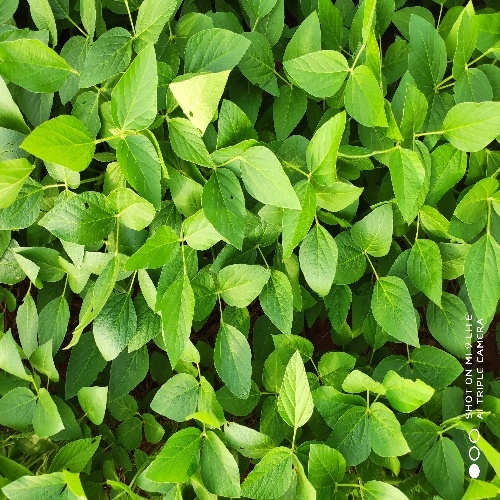
Label: Diabrotica_speciosa